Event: Nepal Earthquake
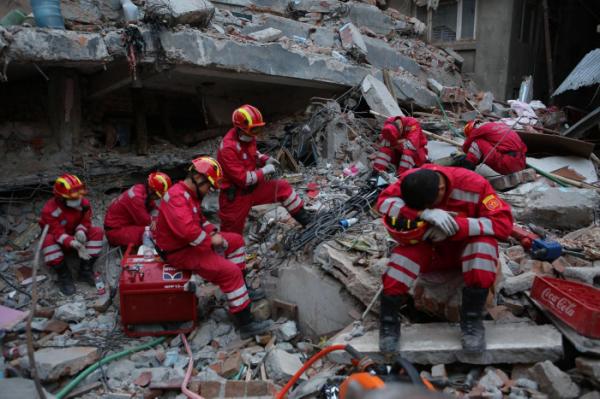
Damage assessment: damage